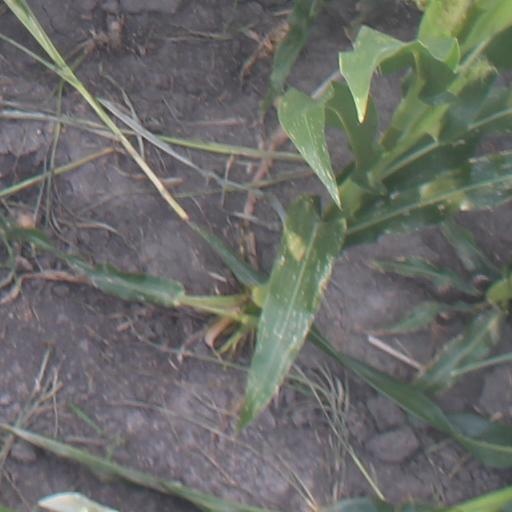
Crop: maize; corn